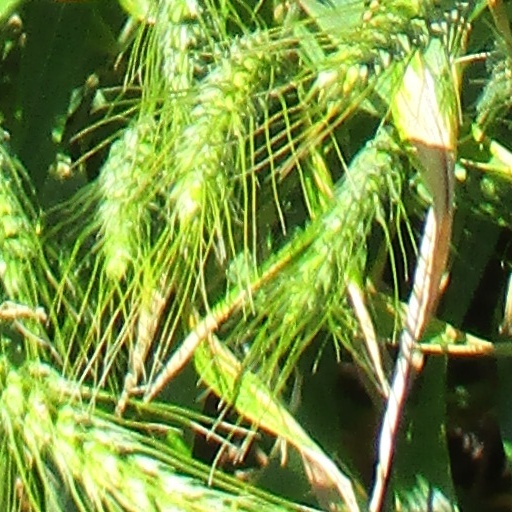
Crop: wheat